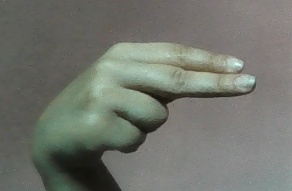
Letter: ain